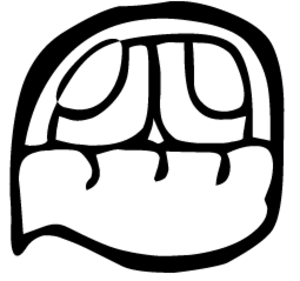
Le calendrier Tzolk'in est basé sur un cycle de 13 × 20 = 260 jours à caractère divinatoire et religieux du calendrier maya.